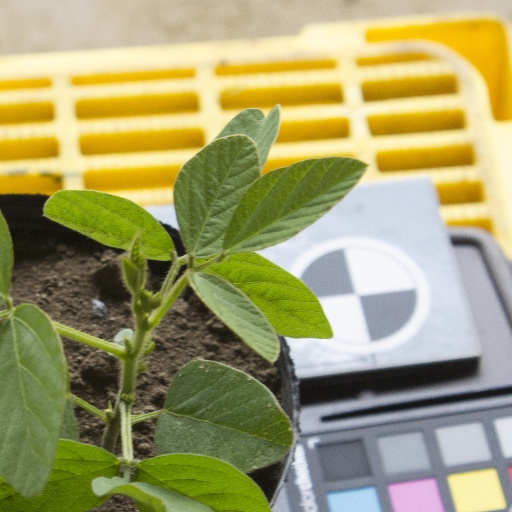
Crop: soybean